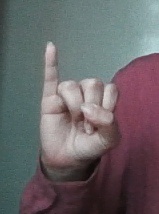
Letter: meem